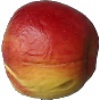
Label: red_yellow_apple